Notre-Dame fire

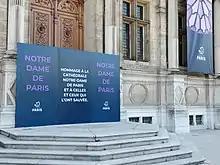
Plaque in front of the Hôtel de Ville in homage to the cathedral and those who helped save it

Aerial firefighting was not used because water dropped from heights could have caused structural damage, and heated stone can crack if suddenly cooled. Helicopters were not used because of dangerous updrafts, but drones were used for visual and thermal imaging, and robots were used for visual imaging and directing water streams. Molten lead falling from the roof posed a special hazard for firefighters.